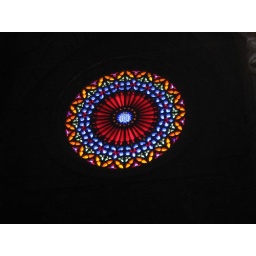
Stained glass window in Palma Cathedral